Cheyenne Regional Airport

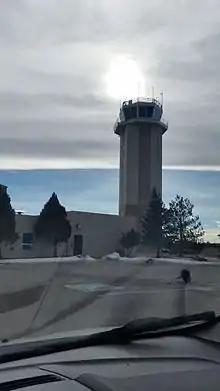
Air traffic control tower at Cheyenne Regional Airport

Cheyenne Regional Airport – also known as Jerry Olson Field – is a civil-military airport a mile north of downtown Cheyenne, in Laramie County, Wyoming. It is owned by the Cheyenne Regional Airport Board.